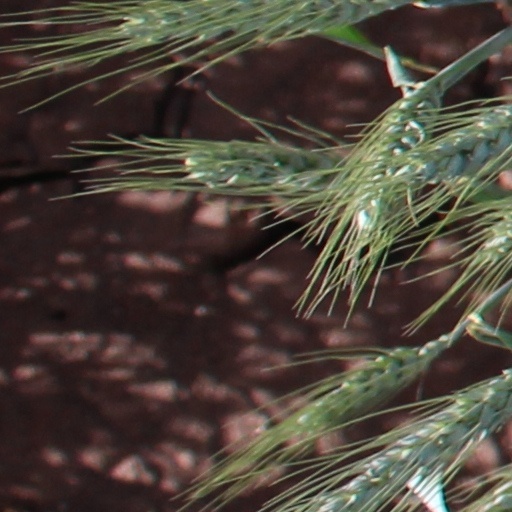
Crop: wheat